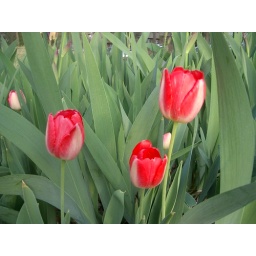
Easter flowers grow in the ground here